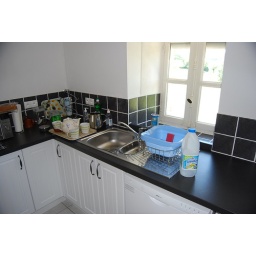
and not a wine bottle or glass in sight